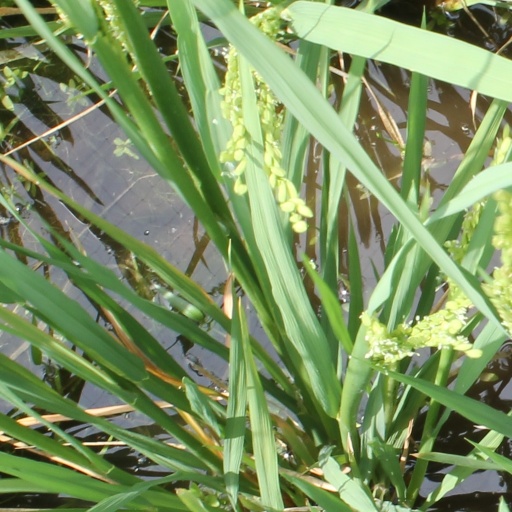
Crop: rice